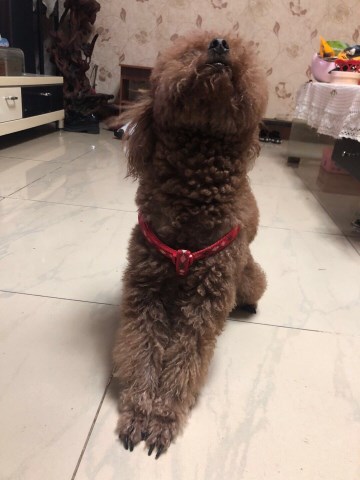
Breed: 7449-n000128-teddy